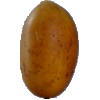
Label: Cucumber Ripe 2